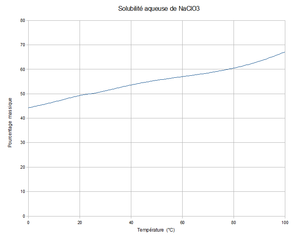
Solubilité aqueuse du chlorate de sodium
Le chlorate de sodium, aussi appelé par abus de langage chlorate de soude, est utilisé comme désherbant ainsi que dans le domaine de la pyrotechnie.